Dimension stone

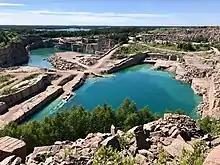
Granite quarry in Taivassalo, Finland

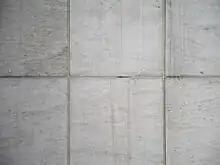
Marble cladding on a building

The major producers of dimension stone include Brazil, China, India, Italy, and Spain, and each have annual production levels of nine to over twenty-two million tons. Portugal produces 3 million tons of dimension stone each year.